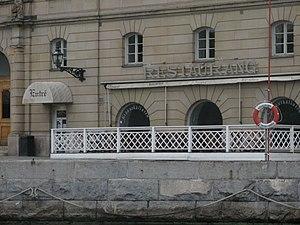
Restaurant à Stockholm (Suède), où l'on voit l'usage de deux mots dérivés du français
Le suédois est une langue scandinave parlée par environ 10,4 millions de locuteurs, principalement en Suède et en Finlande, les deux pays dont il est langue officielle. Comme les autres langues scandinaves, il est issu du vieux norrois, la langue commune à tous les peuples germaniques de Scandinavie à l'époque des Vikings. Il reste aujourd'hui mutuellement intelligible avec le danois et le norvégien. La langue écrite et orale est standardisée, mais il subsiste des variantes régionales issues des anciens dialectes ruraux.